Ein Hod

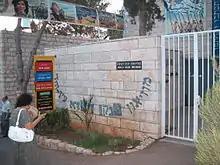
The Janco-Dada Museum

Ein Hod has 22 galleries, 14 art workshops, 2 museums and 14 rooms for rent to tourists. Workshops include printing, sculpture, photography, silk screening, music (vocal), ceramics, mosaics, design, stained glass, lithography and blacksmithing.